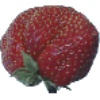
Label: Strawberry Wedge 1